Didier Masson

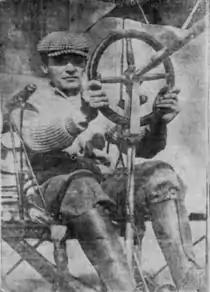
Masson in "Pegasus" in January 1911

In January 1911, he set out to simultaneously be the first aviator to deliver newspapers by air and to set a world's nonstop distance record in the process. The projected hour and 45-minute flight was planned to carry the "Los Angeles Times" to San Bernardino, with an en route flyover of Pomona. On 7 January 1911, Masson took off from Los Angeles in the aircraft "Pegasus" at 0700 hours. After a navigational error of 180 degrees, high winds, and an eventful forced landing, he finally arrived at San Bernardino at 1240; his actual flight time was about 80 minutes. Also in January 1911, Masson won a prize for amateur pilots at Tanforan Racetrack in San Francisco, California.